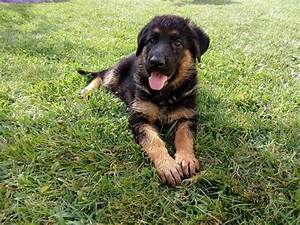
Label: dog